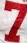
Number: 7